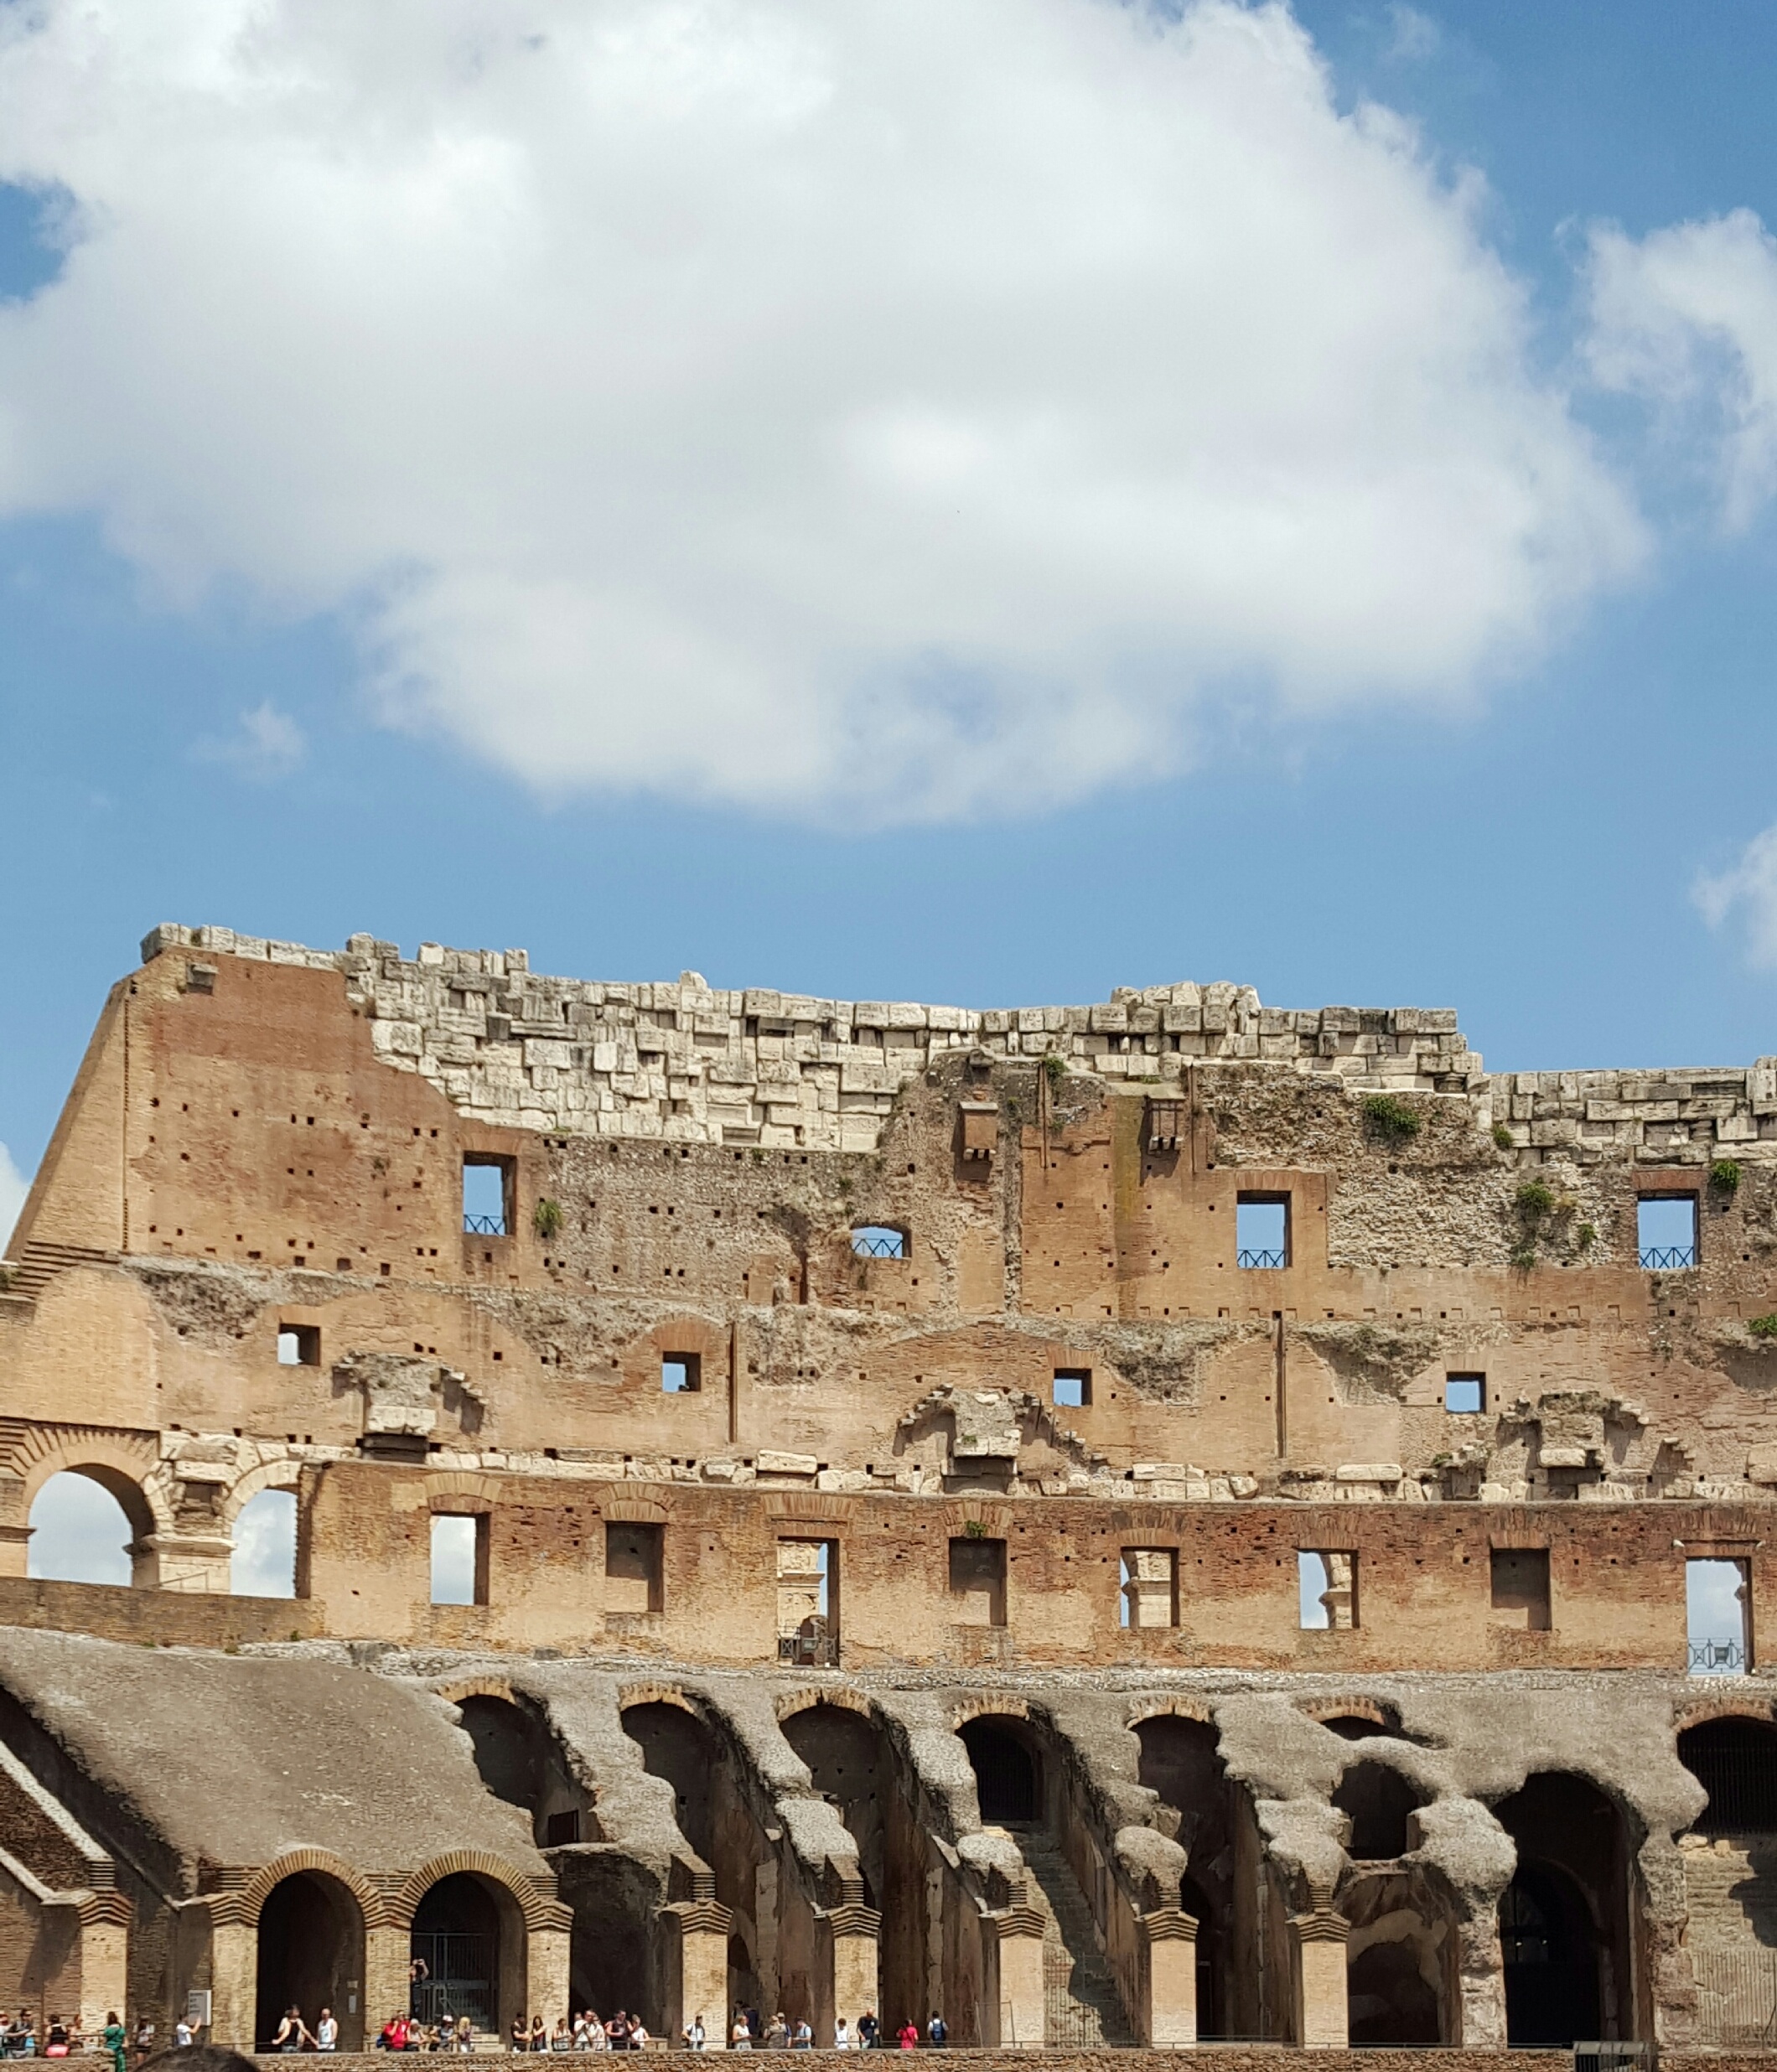
town, travel, italy, fortification, colosseum, rome, temple, ruins, ancient rome, ancient history, human settlement